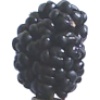
Label: Mulberry 1